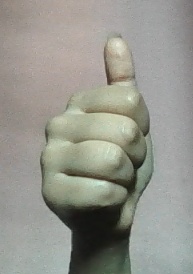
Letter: aleff